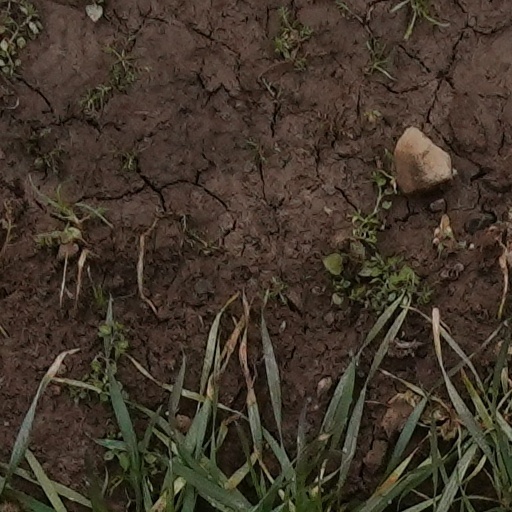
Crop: wheat